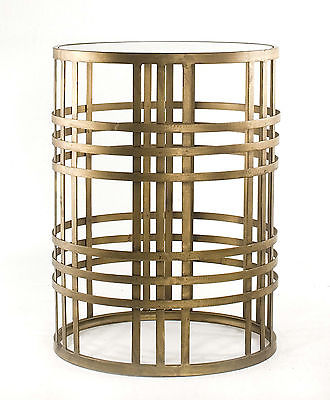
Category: table